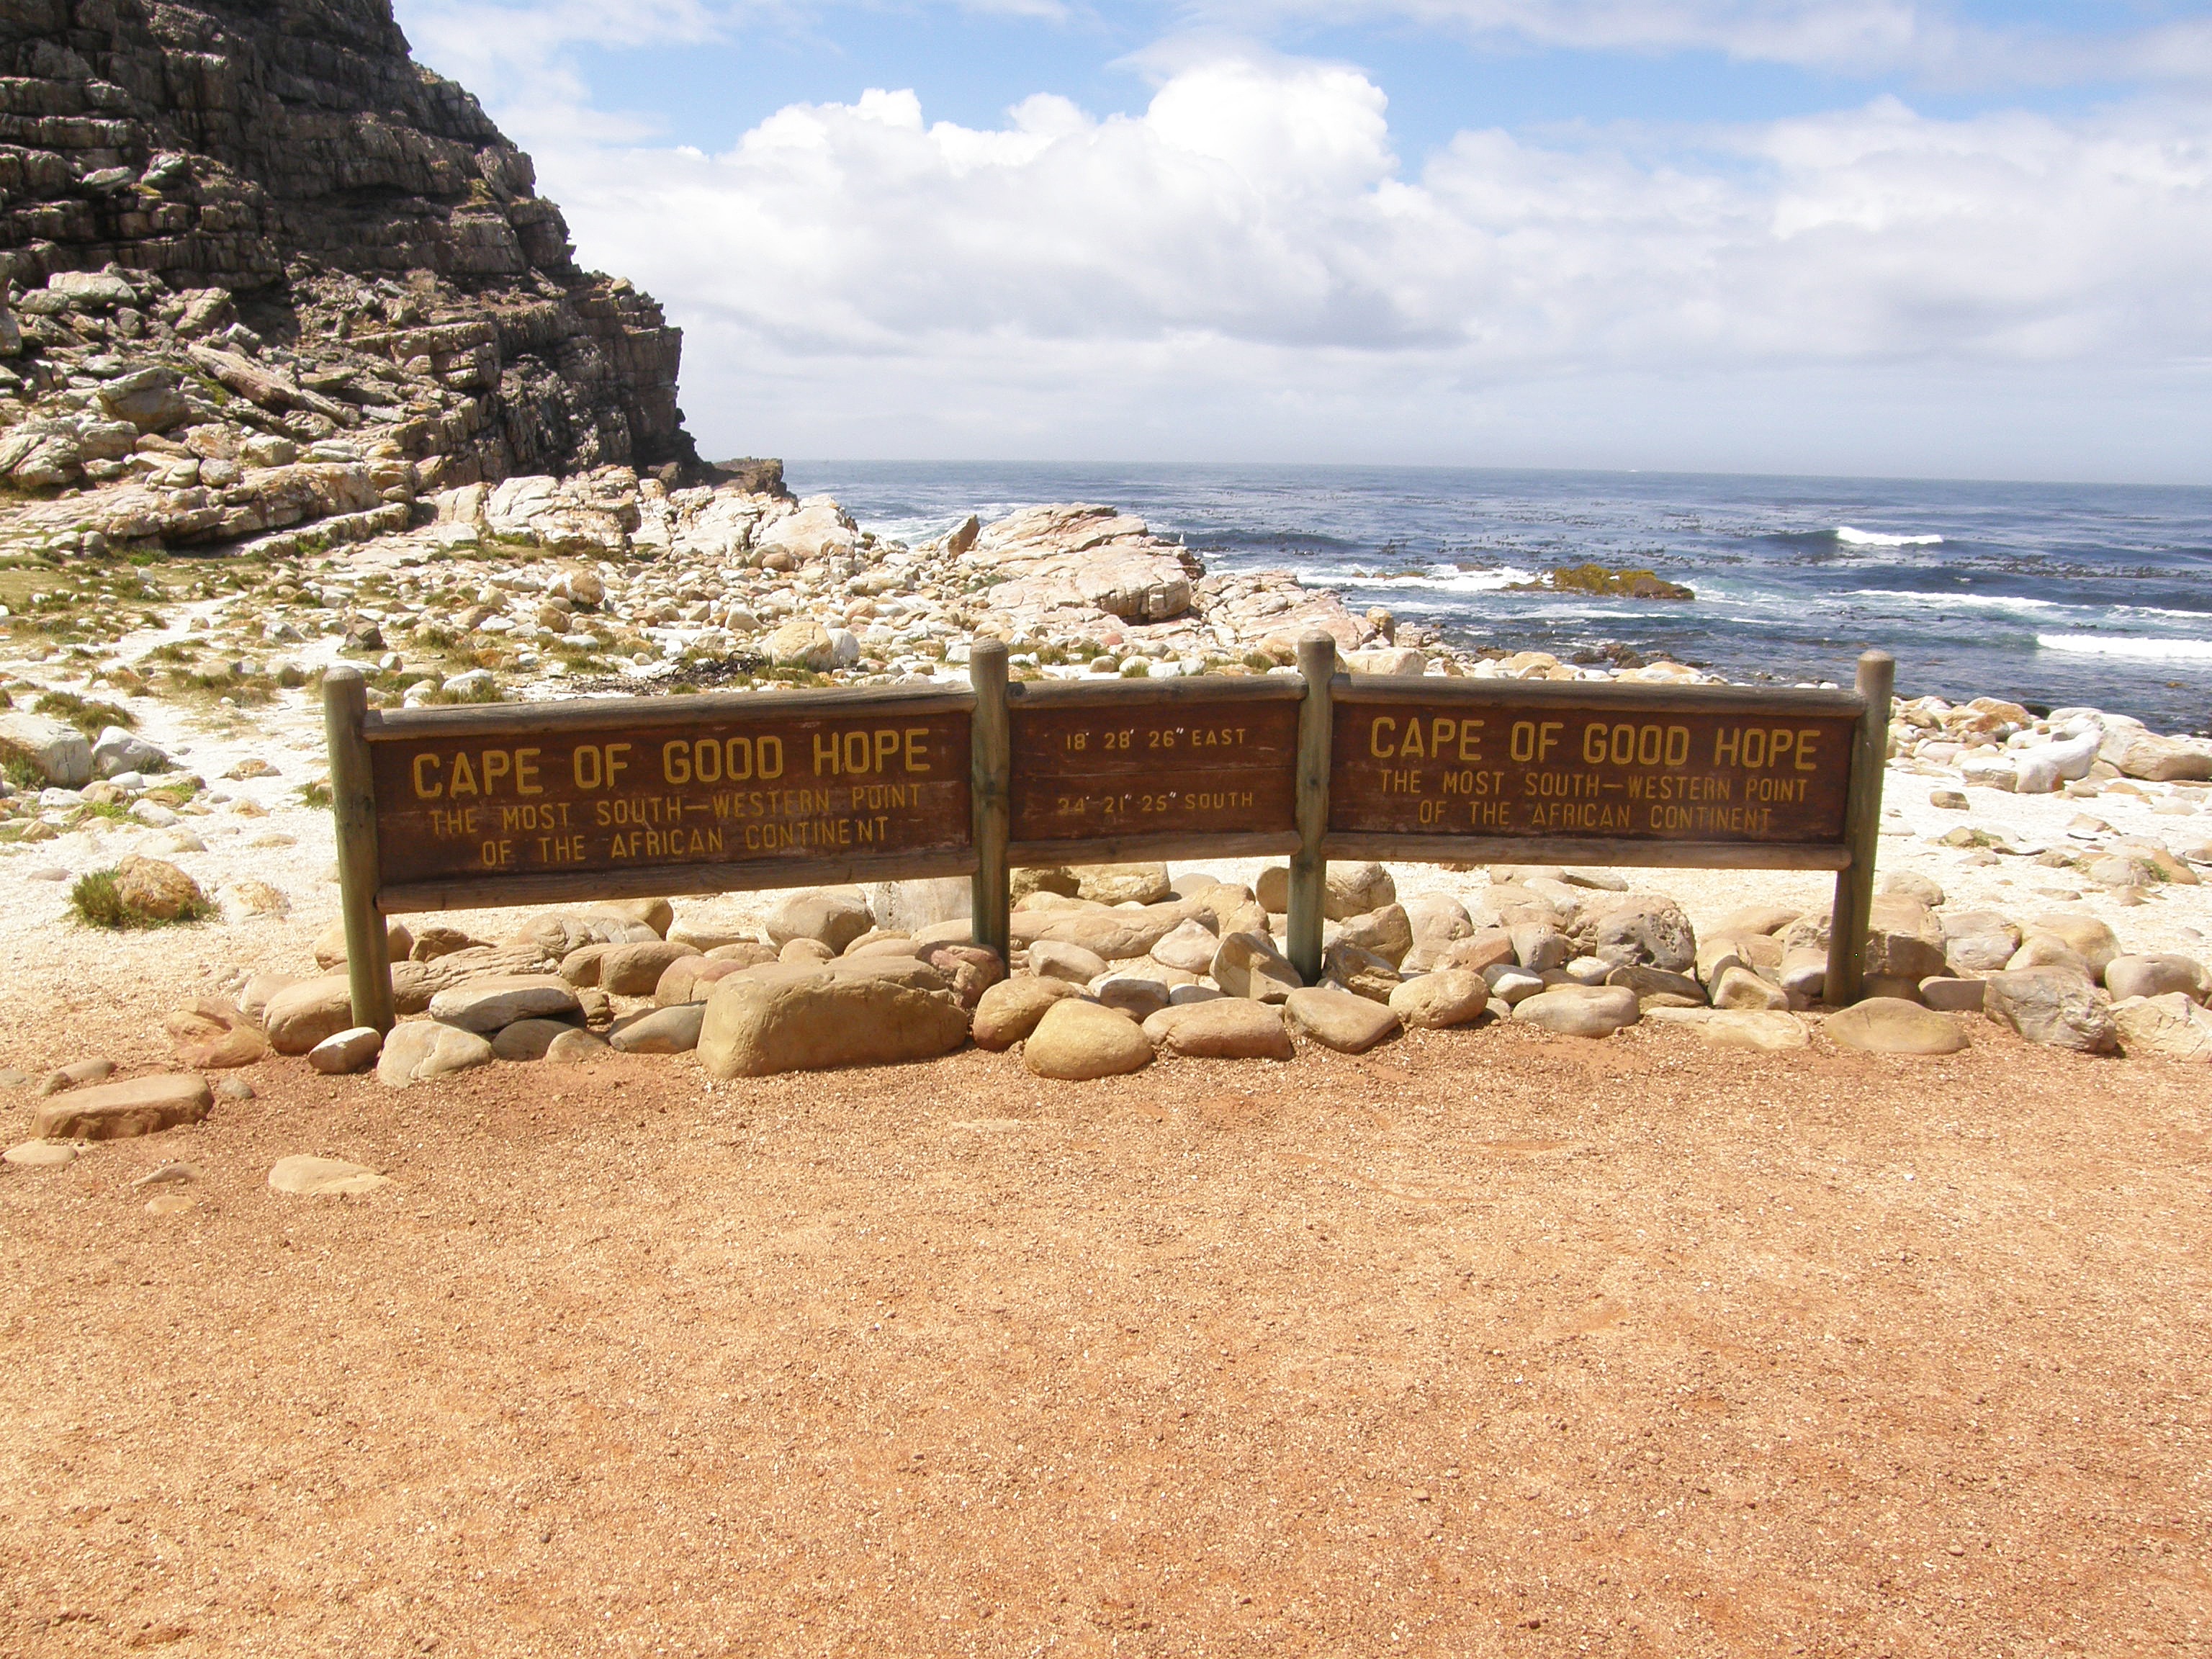
beach, landscape, sea, coast, sand, rock, shore, vacation, terrain, geology, shield, cape, south africa, cape of good hope